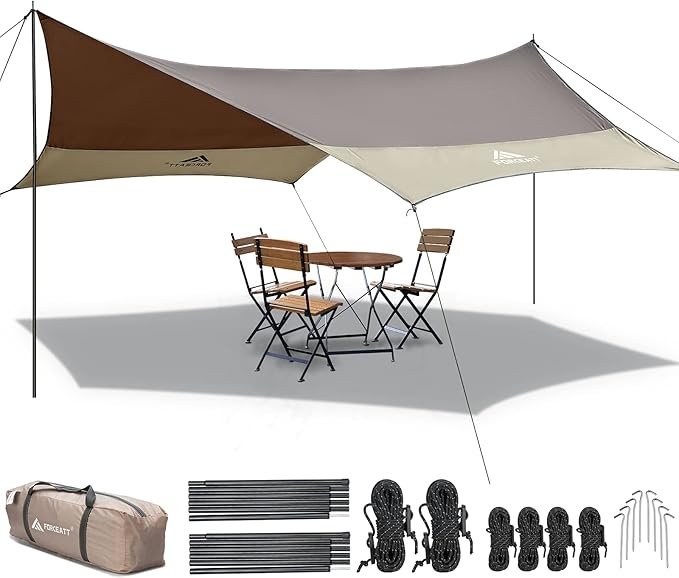
Forceatt 12x14FT Waterproof Camping Tarp with 2 Poles, Sun Shelter for Car, Tent, Hammock in Camping, Hiking, Backpacking, Garden and Traveling
About This Professional waterproof and sun resistant: Tarp is made of 150D Oxford fabric, waterproof PU3000. This tarp waterproof has a good coverage. It can be used with camping tents and hammocks to create a cool rest environment. At the same time, good water resistance can be used to protect you from rain on rainy days and ensure you can relax better during the trip Easy to Carry: Outdoor Camping tarp weighs 5.6 lbs and with a storage bag. The unfolded size of the tent tarp is 12x14 ft, packaging size is 16.5 x 7 x 6.7 ince. You can put it in your backpack and carry it with you for easy travel. Multiple Ways to Use: Tent Tarpcan provide a shady environment, or can be used as a floor covering cloth. When you have a picnic outdoors, it can become a picnic mat to isolate the wet ground, to ensure that the clothes are dry, and the food is hygienic. When hiking, his abrasion resistance(150D Oxford cloth)is enough to deal with the unequal terrain outdoors, allowing you to rest and adjust anytime, anywhere. Easy Set Up: Just a few simple steps can set up. It is supported by two 2.1m iron pole with a diameter of 17mm and a wall thickness of 1mm, with binding points x6, iron nails x8 and (6m x2 and 3m x4) wind ropes.The length and toughness of the rope make the tarp stable for use in a variety of environments. Making you a happy customer is our main goal. If you have any questions, please contact us and we will get back to you within 24 hours and provide the perfect solution. Overview Color : Brown & Khaki Brand : Forceatt Material : oxford cloth Water Resistance Level : Water Resistant Item Weight : 2.55 Kilograms Number of Items : 1 Recommended Uses For Product : Backpacking, Camping, Hiking, Picnic, Travelling Product Dimensions : 168"L x 144"W Included Components : storage bag Size : 12x14 ft.
Brand: FORCEATT
Category: Sporting Goods > Outdoor Recreation > Camping & Hiking > Tent Accessories > Tent Poles & Stakes